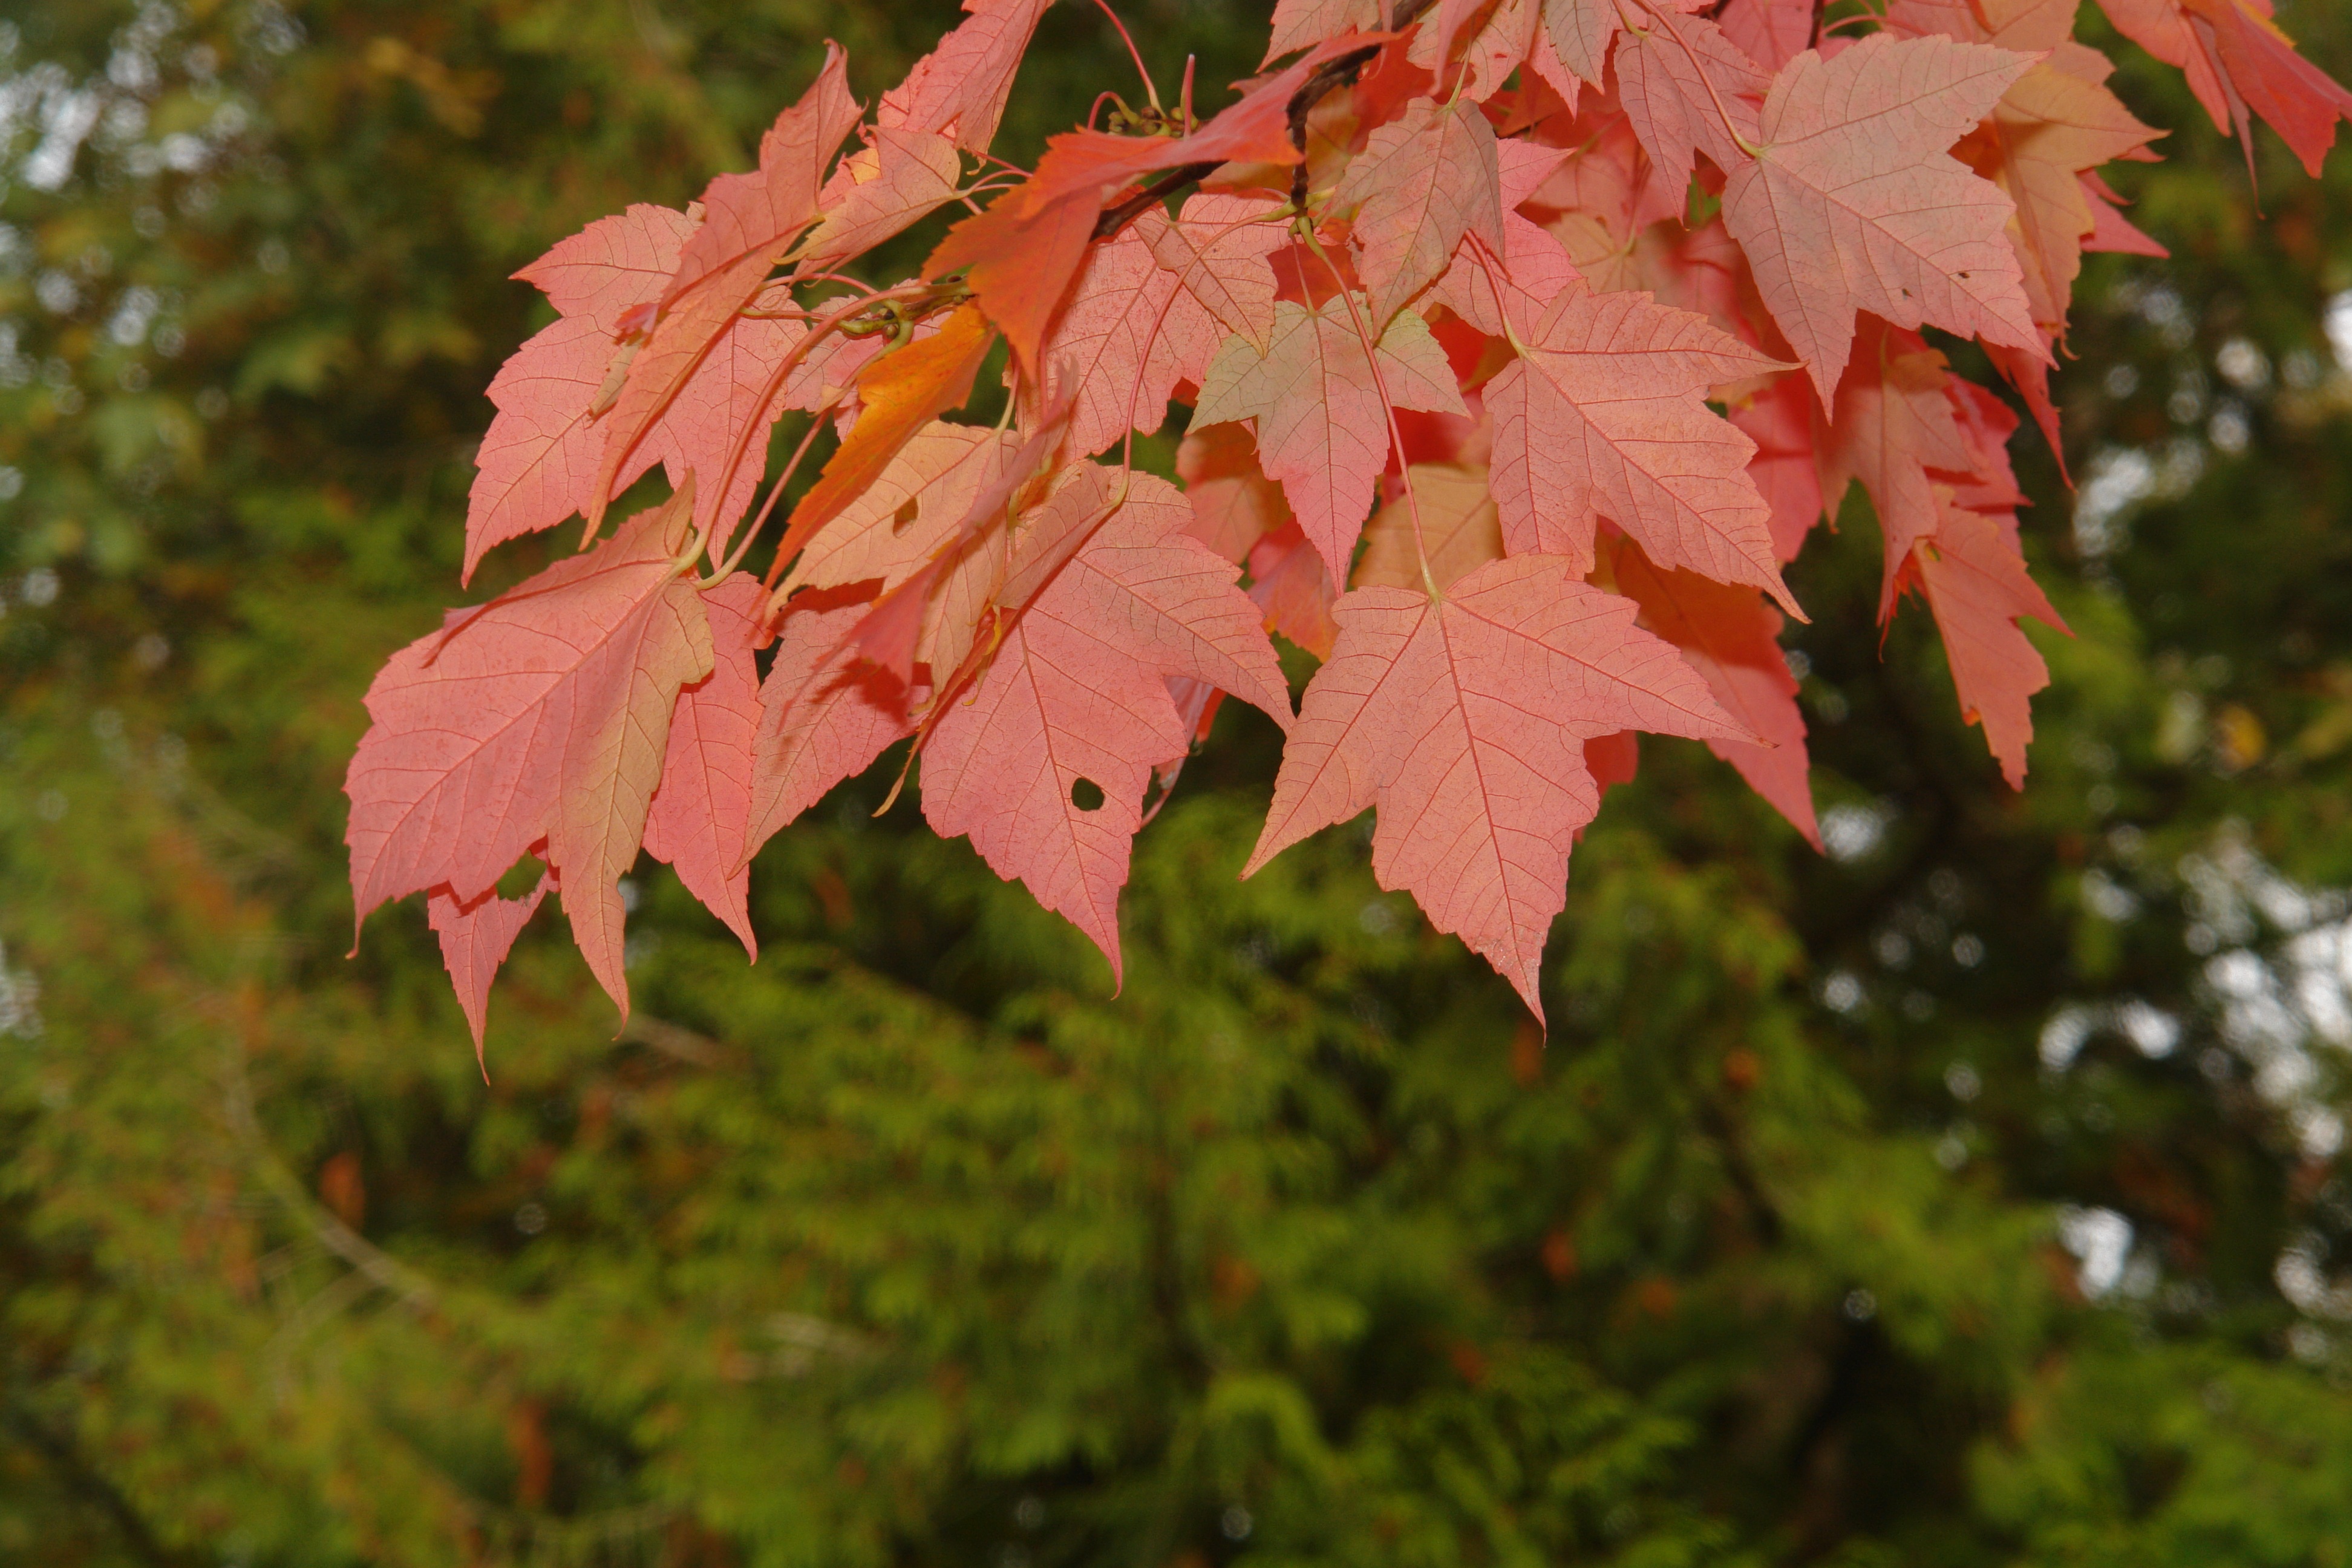
tree, branch, plant, leaf, fall, flower, red, autumn, park, botany, season, maple, maple tree, maple leaf, leaves, shrub, flowering plant, woody plant, land plant